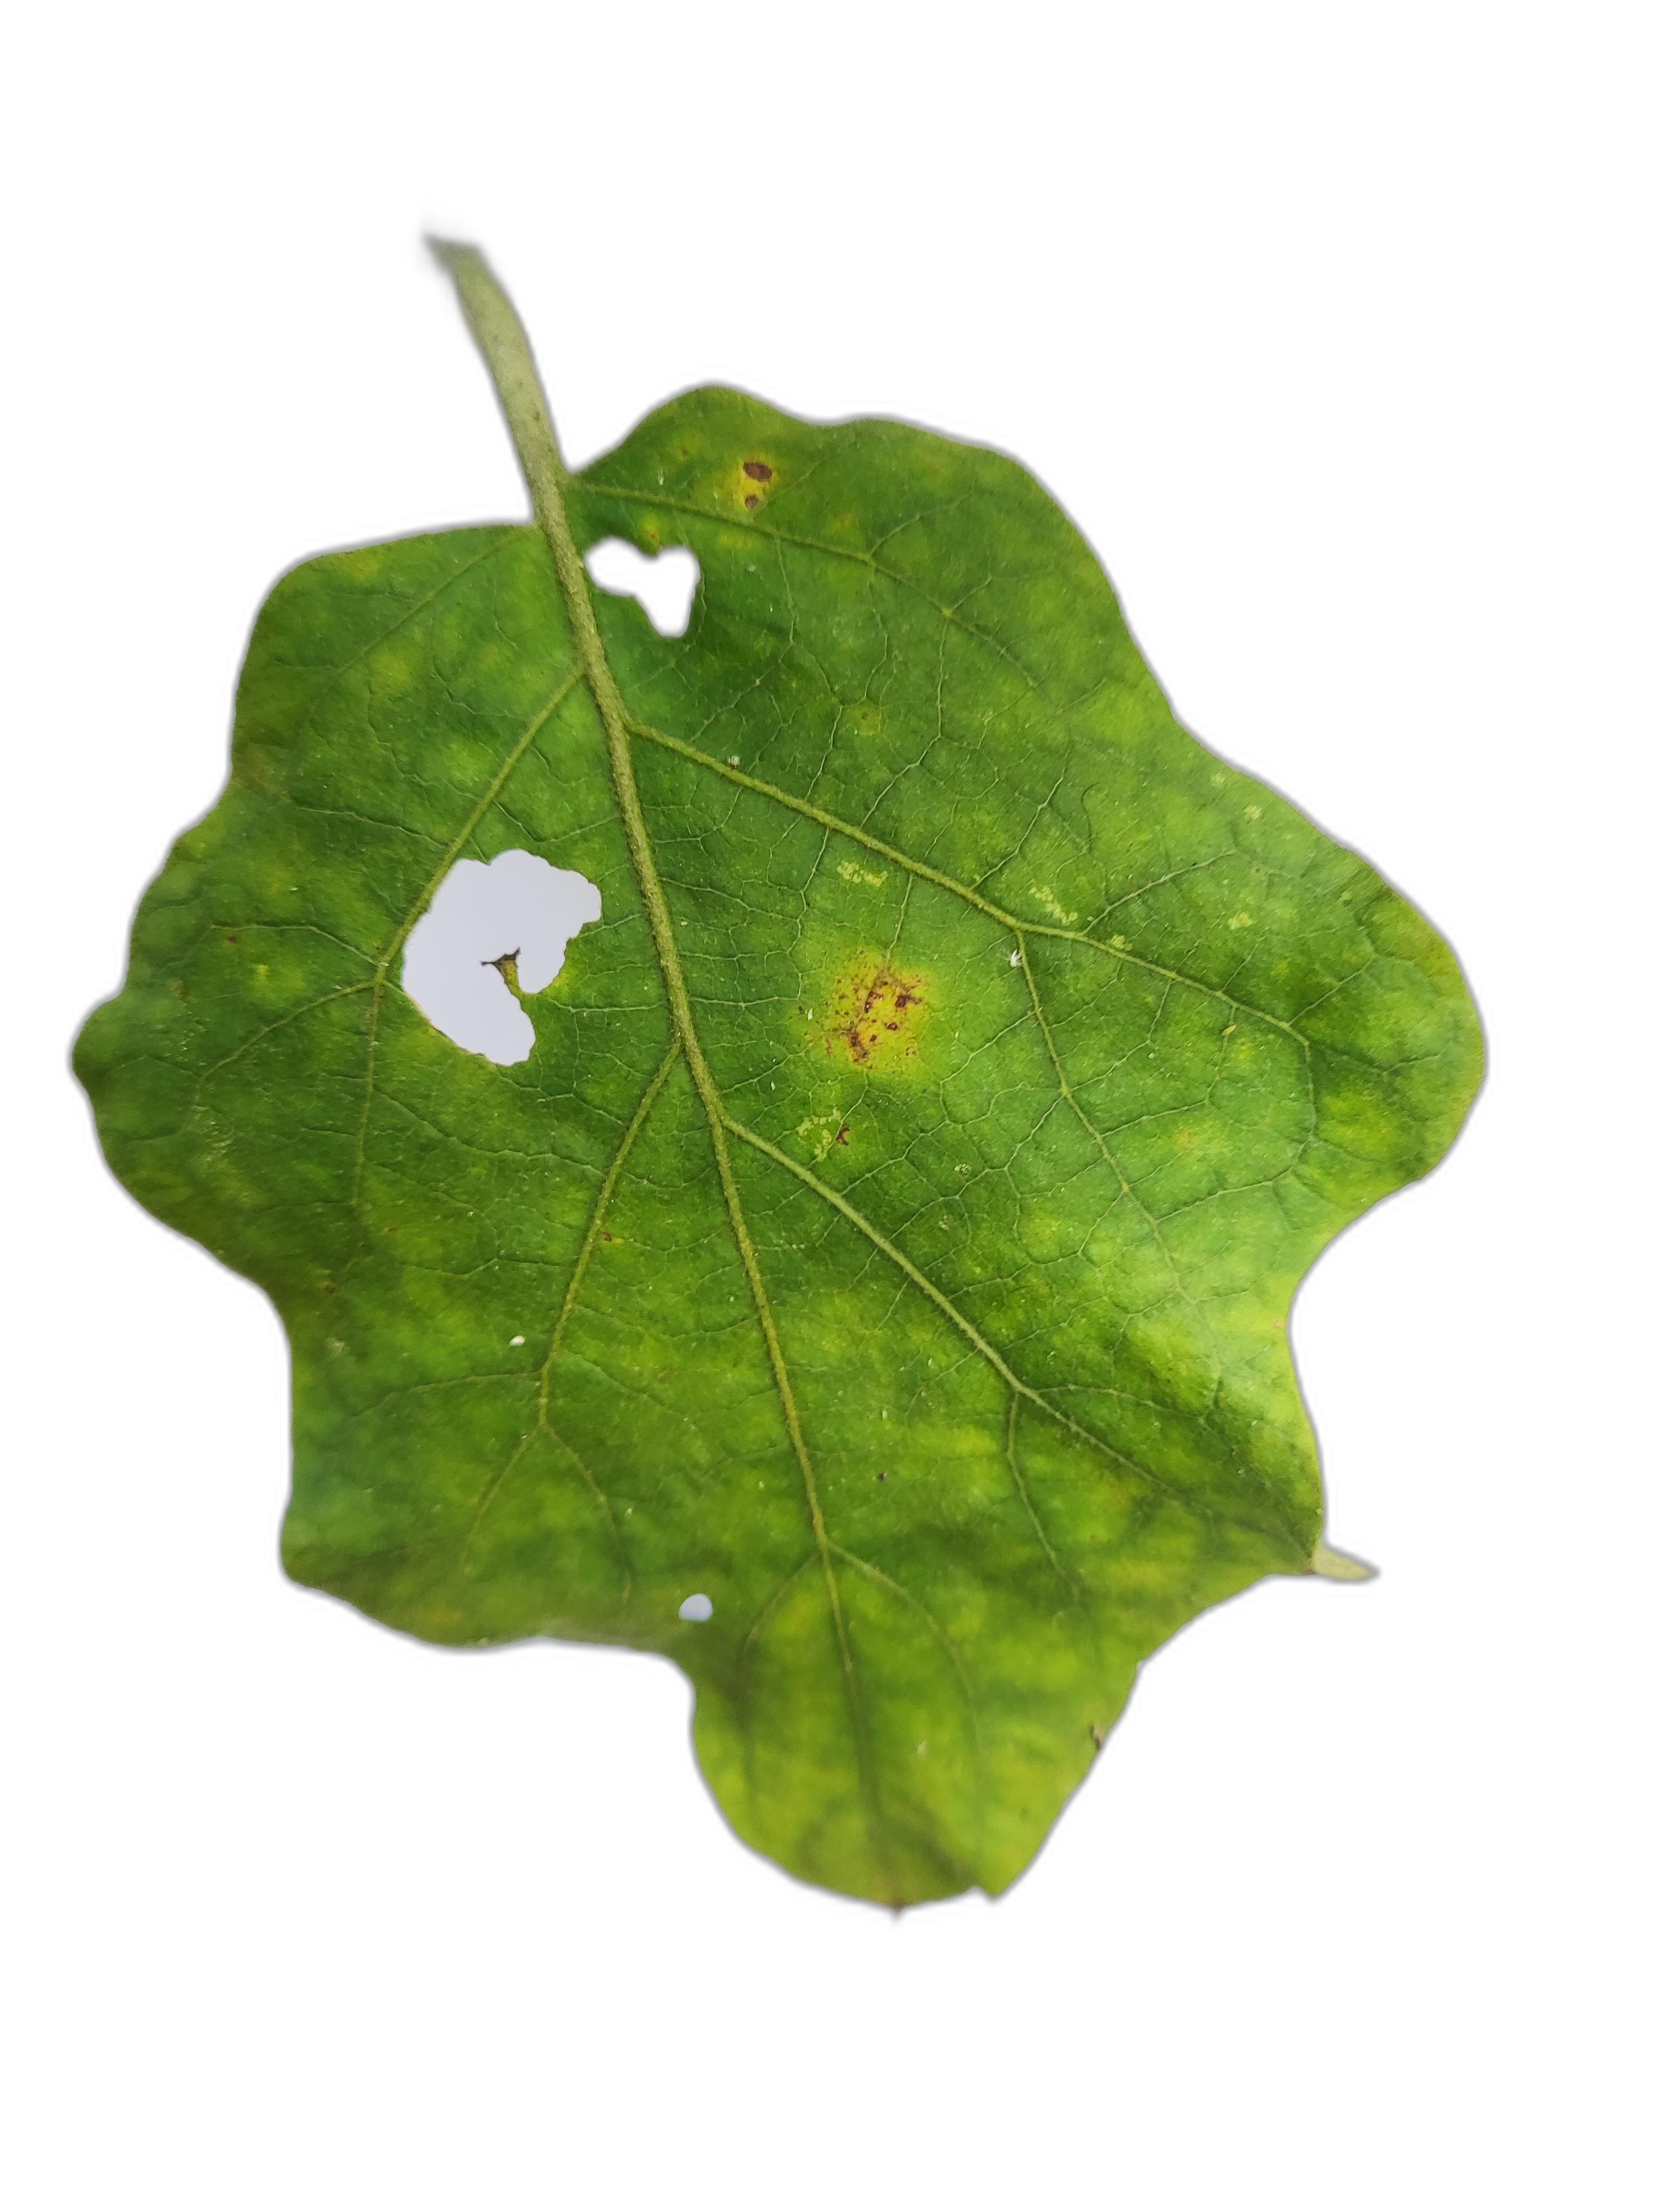
Label: Insect Pest Disease